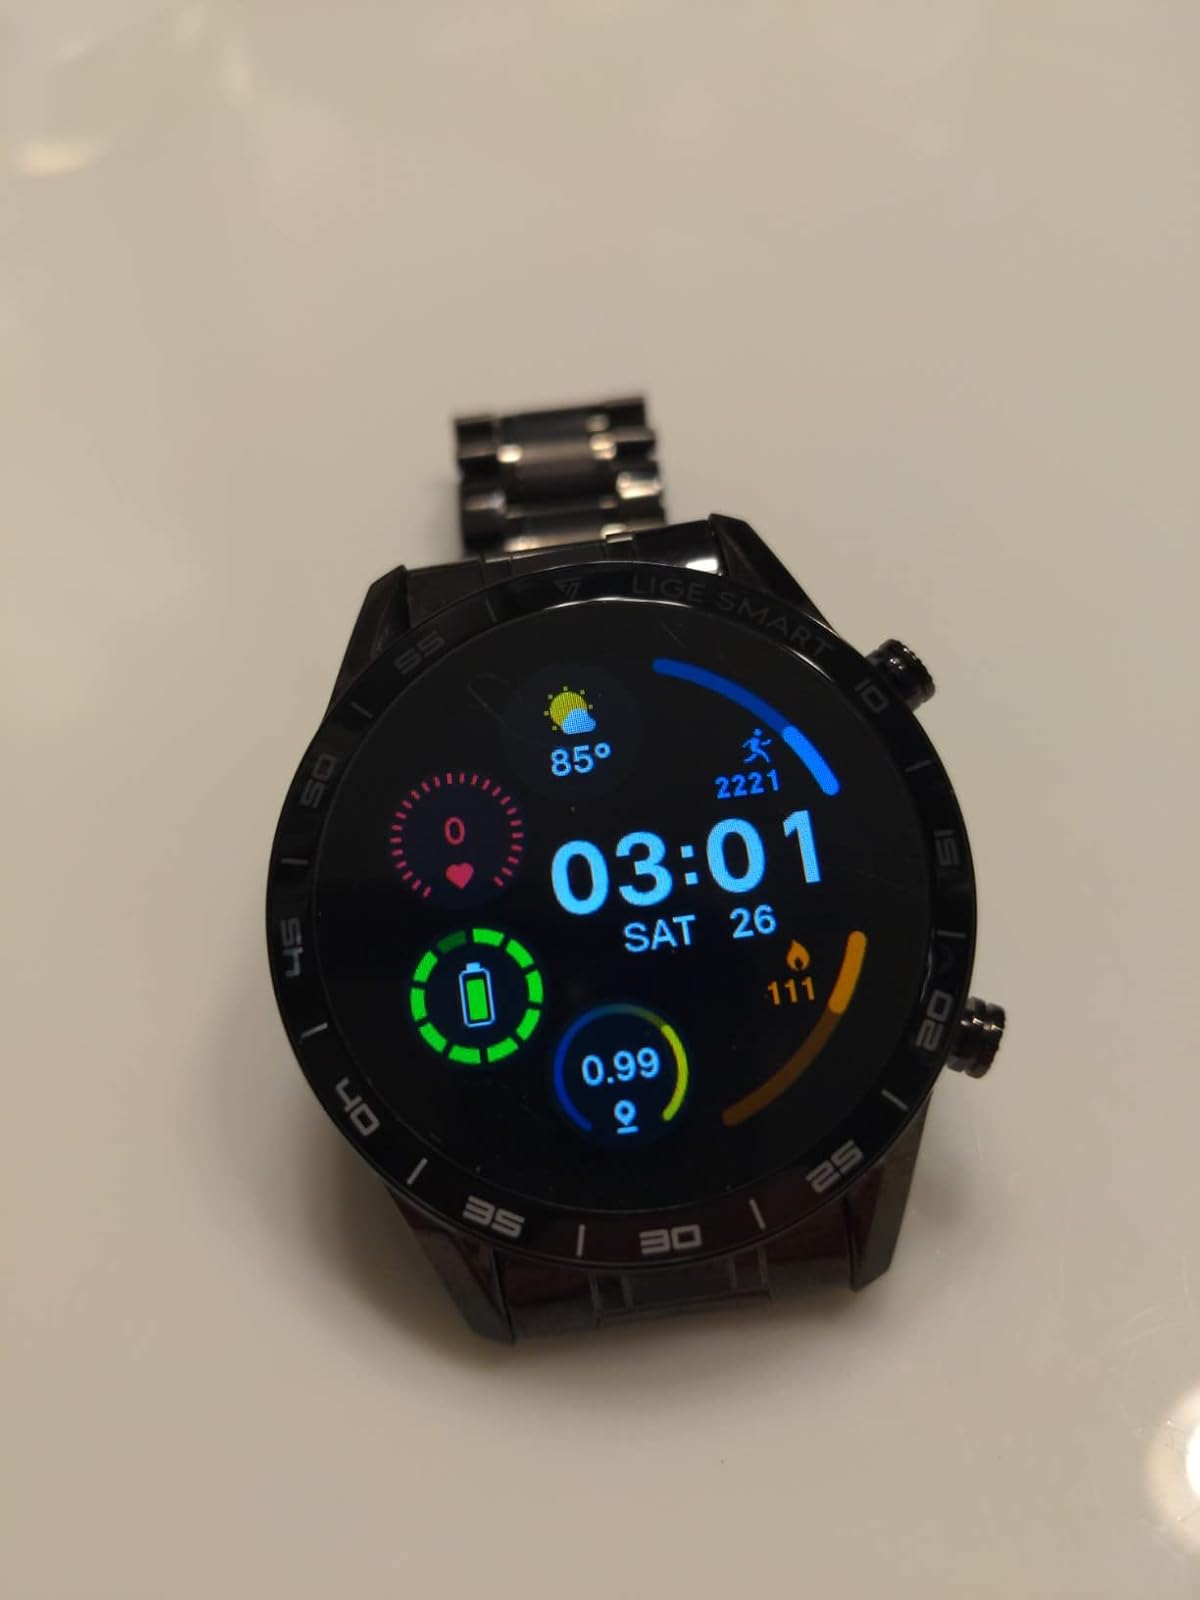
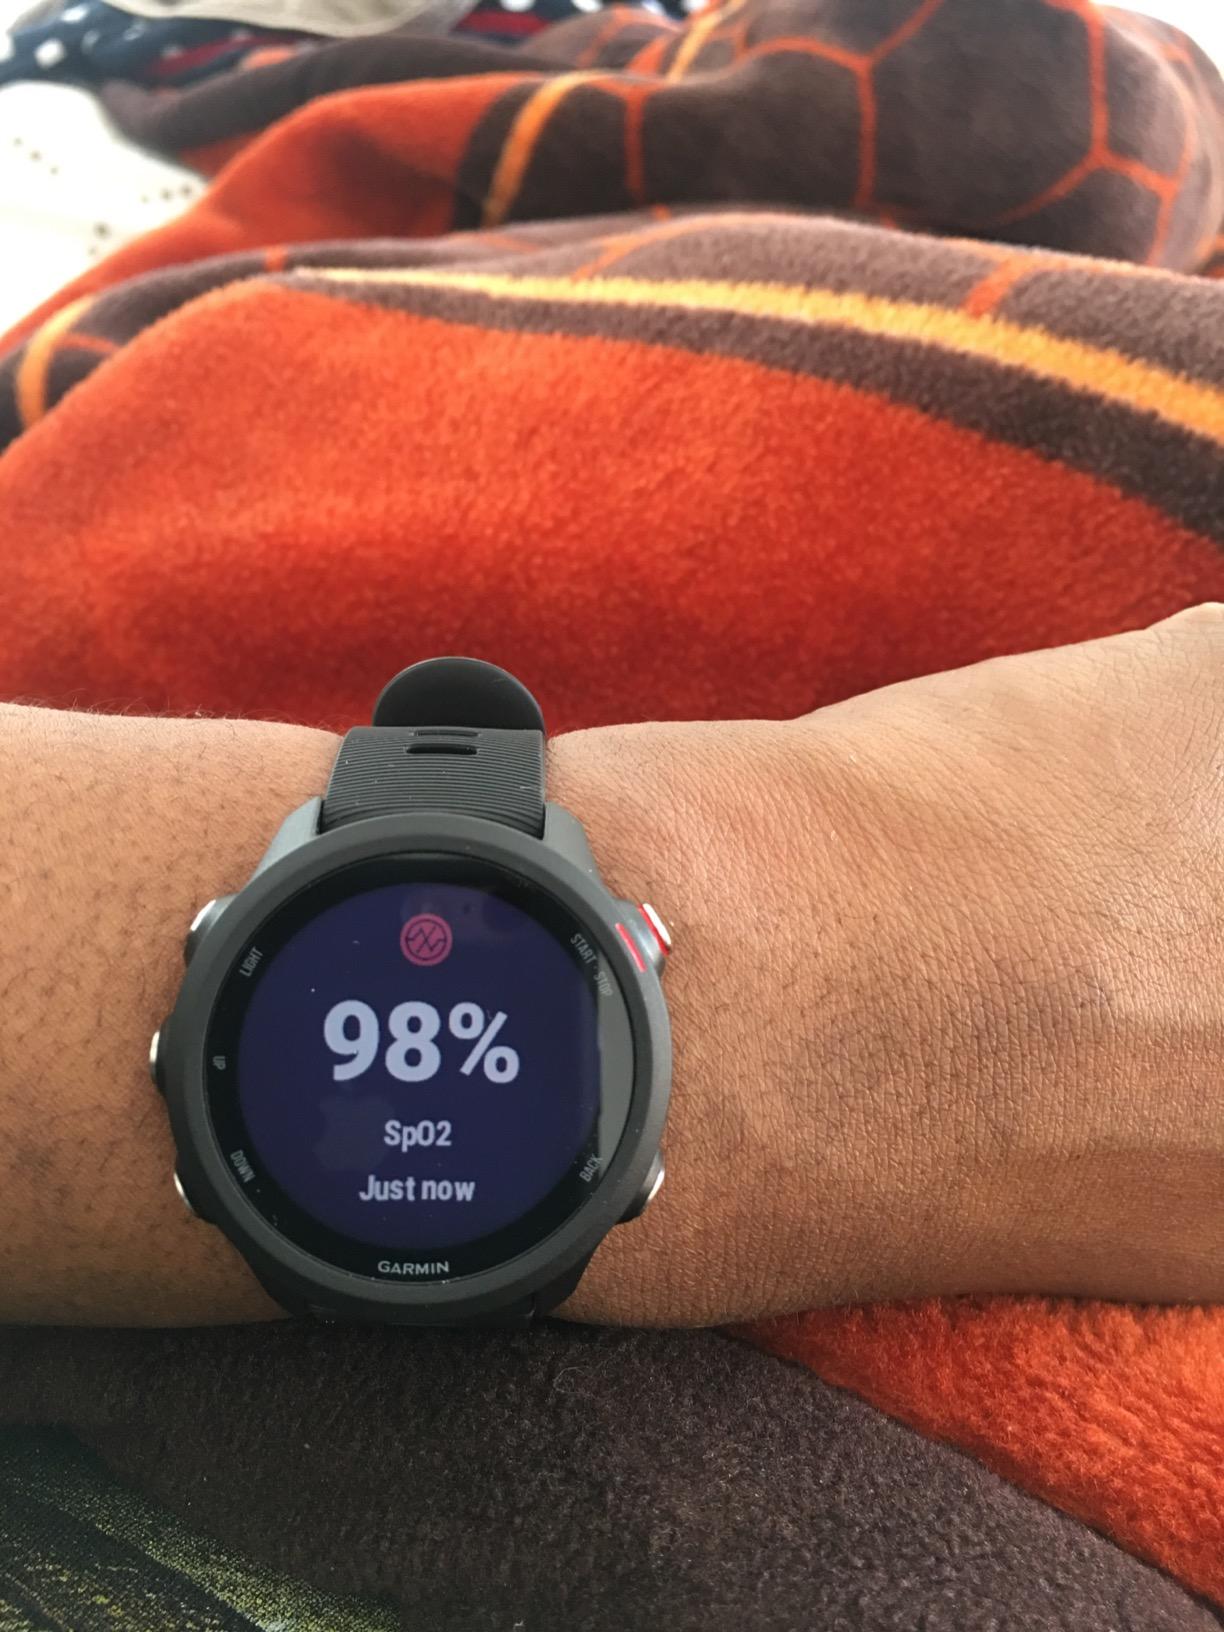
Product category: smartwatch
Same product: no